Charles Emmanuel II, Duke of Savoy

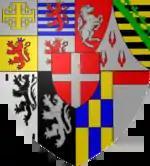
Coat of Arms of the Dukes of Savoy after Victor Amadeus I

Charles Emmanuel first met Marie Jeanne of Savoy in 1659 and fell in love with her. However, his mother disagreed with the pairing, and encouraged him to marry Françoise Madeleine d'Orléans, daughter of his maternal uncle Gaston, Duke of Orléans, the younger brother of his mother Christine Marie. They were married on 3 April 1663. The couple had no issue. His mother died at the end of 1663, and his first wife died at the start of 1664. This left him free to get married on 20 May 1665 to Marie Jeanne of Savoy. They had one son: